Železný Brod

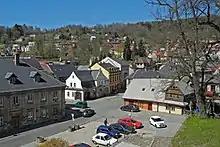
View of the town

Železný Brod is located about southeast of Jablonec nad Nisou. It lies in the Giant Mountains Foothills. The highest point is at above sea level. The Jizera River flows through the town. The Žernovník Stream flows into the Jizera through the northern part of the town. The Kamenice River flows along the eastern municipal border before it joins the Jizera just outside the limits of Železný Brod.